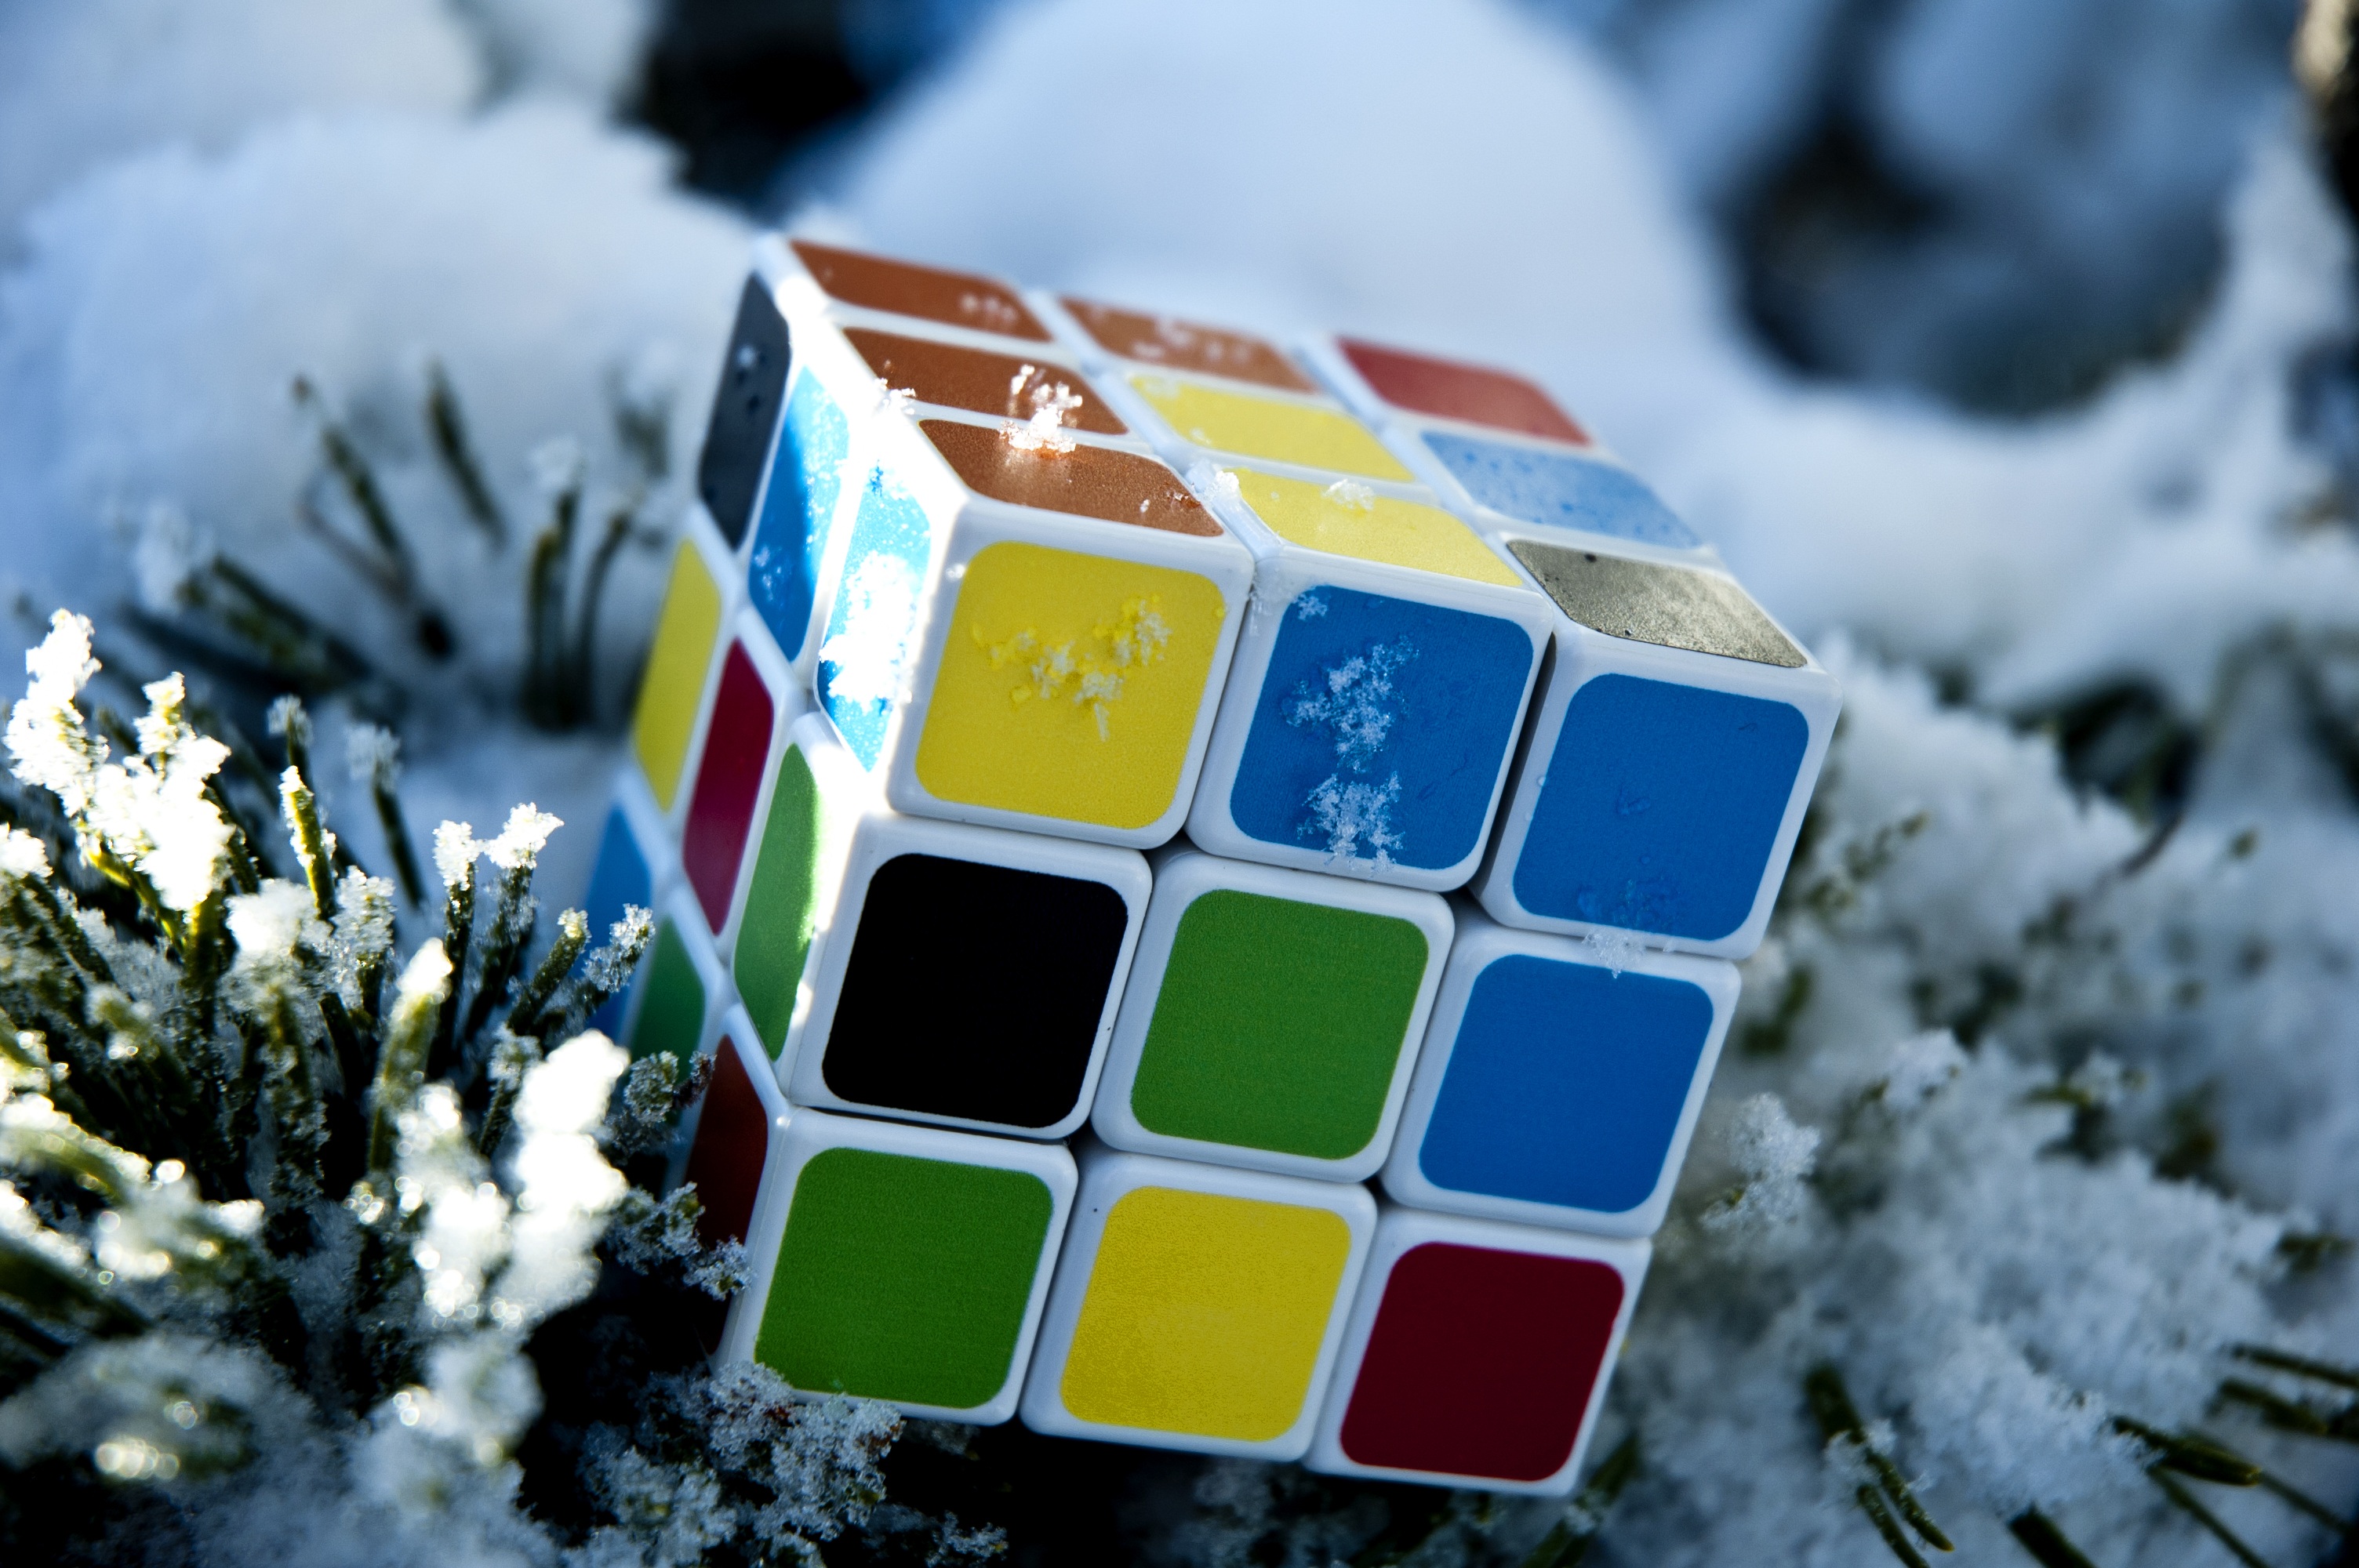
winter, game, color, blue, business, toy, design, idea, solution, rubik's cube, deadline, solving